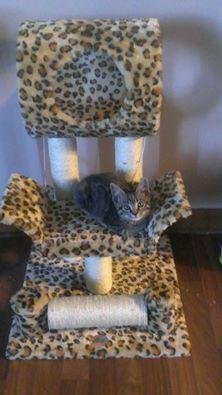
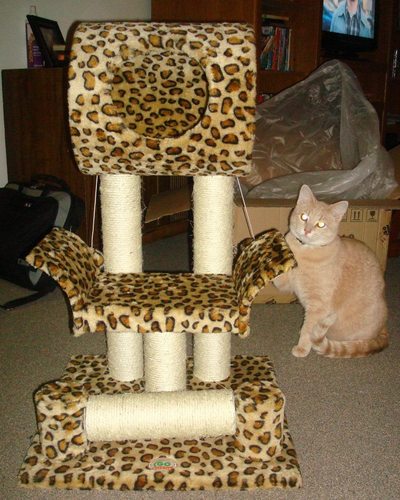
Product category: items_cat tree
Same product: yes